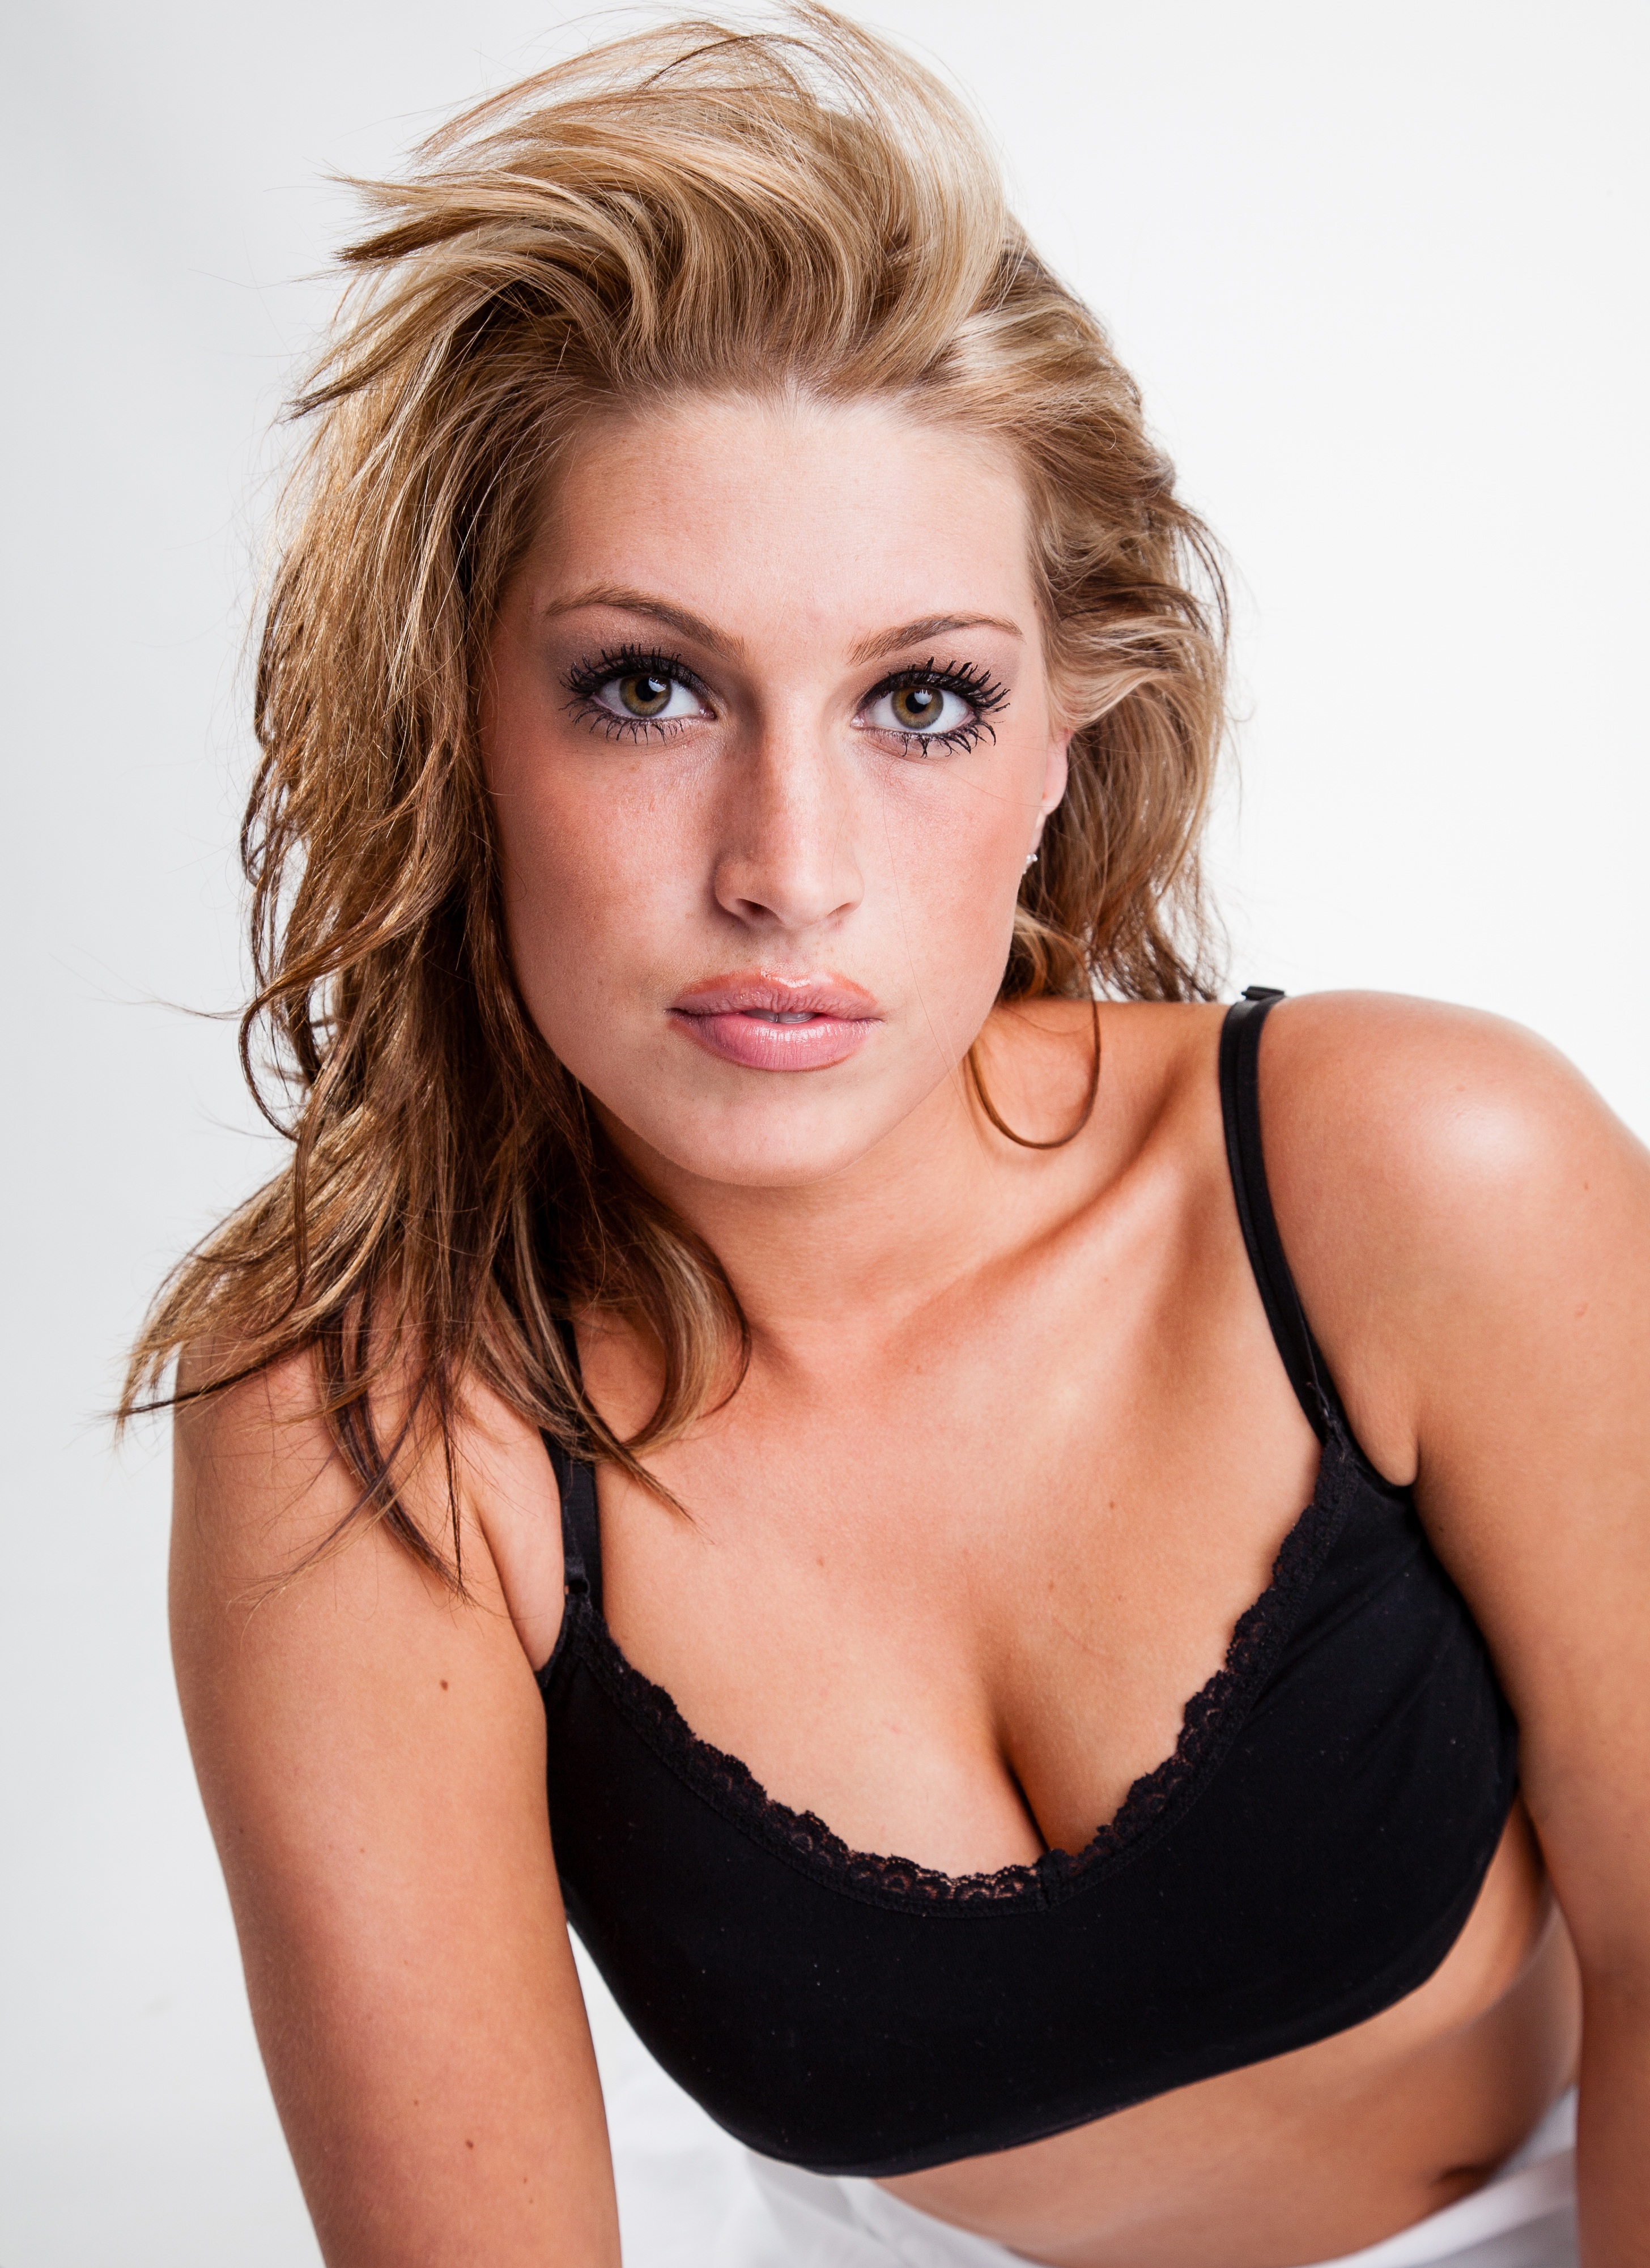
person, hair, white, photography, female, portrait, model, natural, clothing, blonde, hairstyle, smiling, smile, muscle, chest, long hair, black hair, face, sleep, bed, skin, beauty, sexy, night time, blond, body, attractive, young woman, photo shoot, brassiere, brown hair, happy woman, bedtime, undergarment, art model, supermodel, active undergarment, layered hair